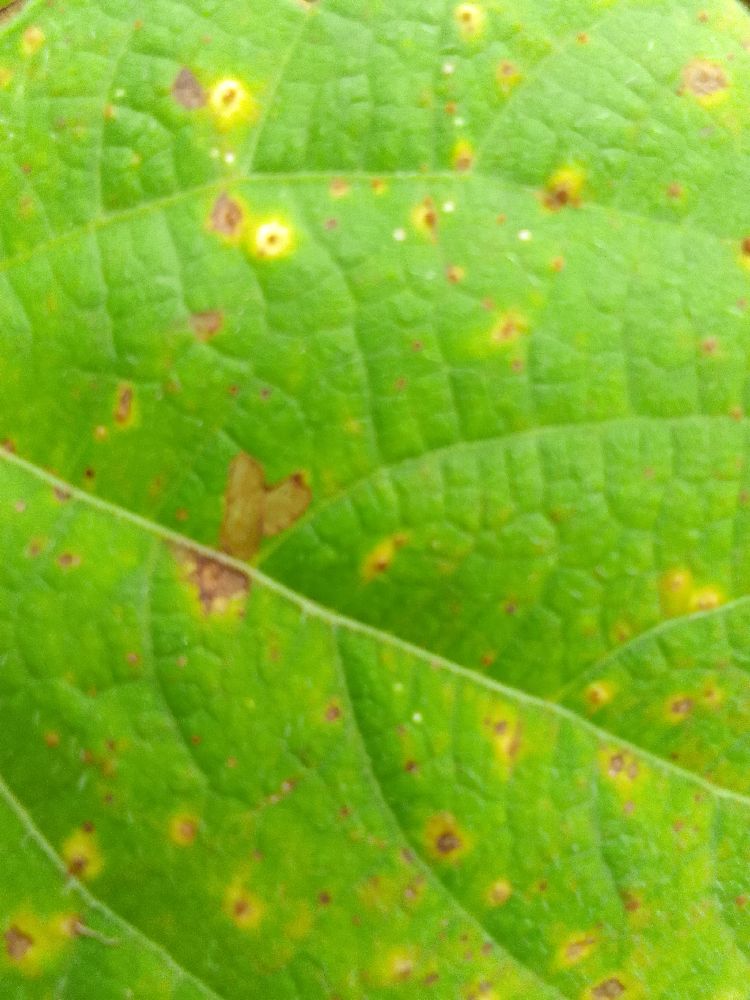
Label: rust